List of Jadavpur University people

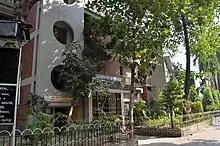
The Alumni Association of Jadavpur University

The following is a list of notable people who have studied from or taught in Jadavpur University.